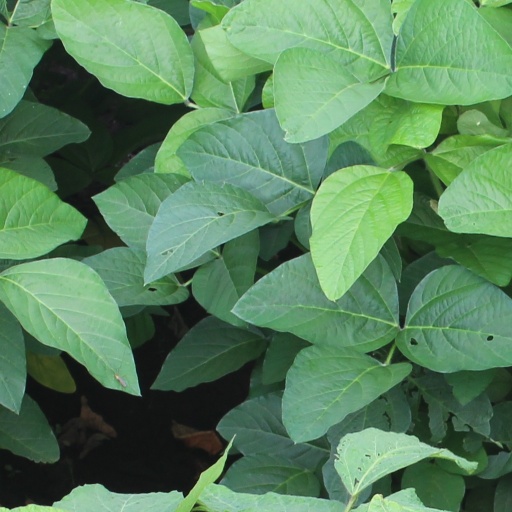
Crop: soybean